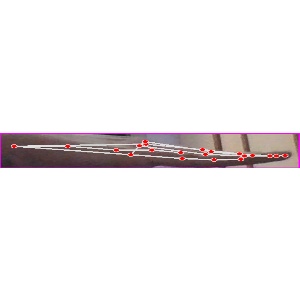
अक्षर: ज